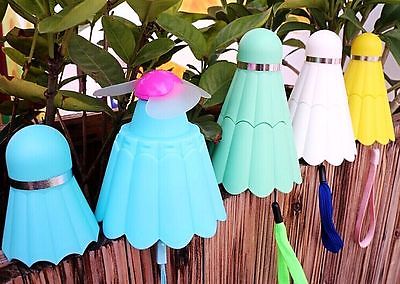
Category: fan